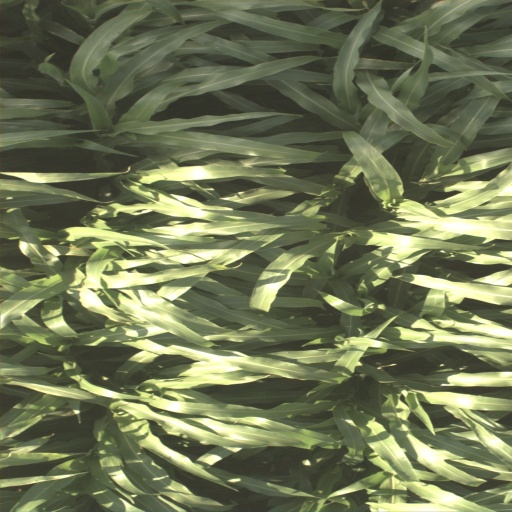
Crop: sorghum